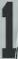
Number: 1